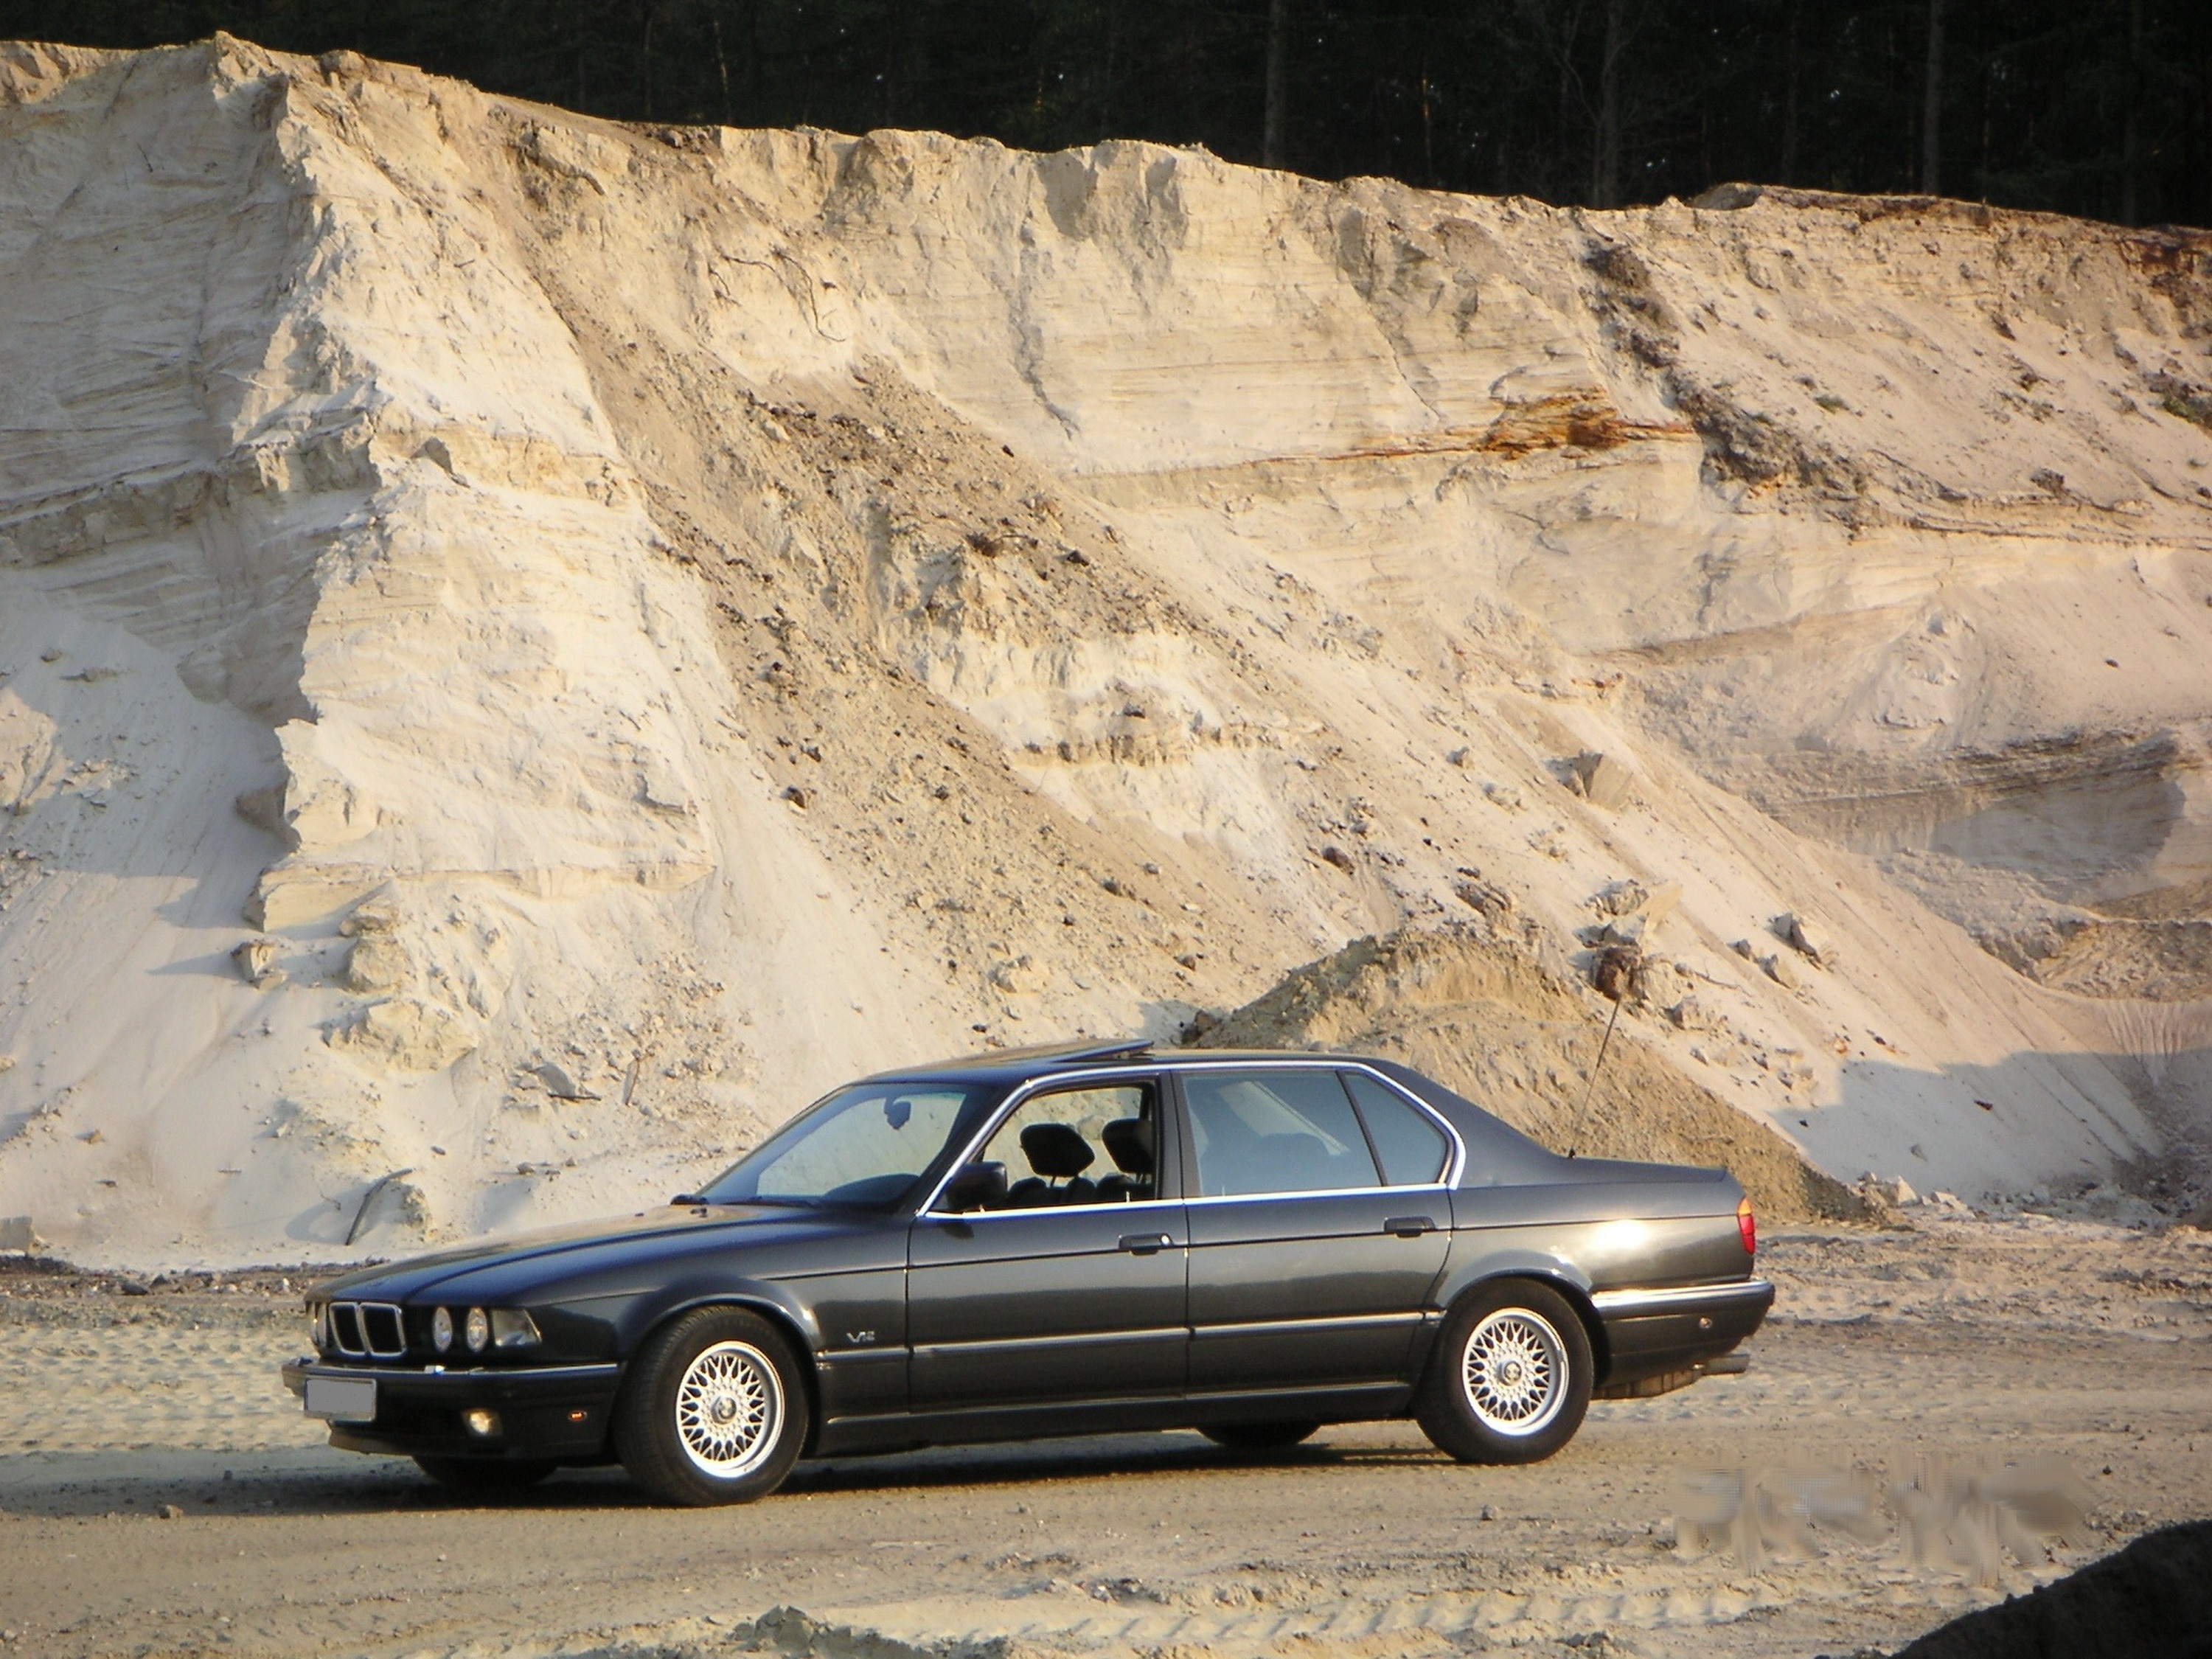
car, vehicle, auto, sedan, bmw, highline, v12, land vehicle, automobile make, automotive exterior, luxury vehicle, performance car, executive car, full size car, e32, 750il